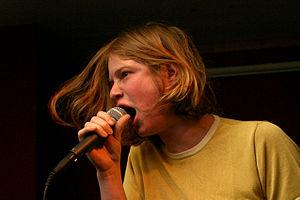
Maya Dunietz, née le 16 avril 1981 à Tel Aviv, est une pianiste, chanteuse et compositrice israélienne.